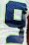
Number: 9